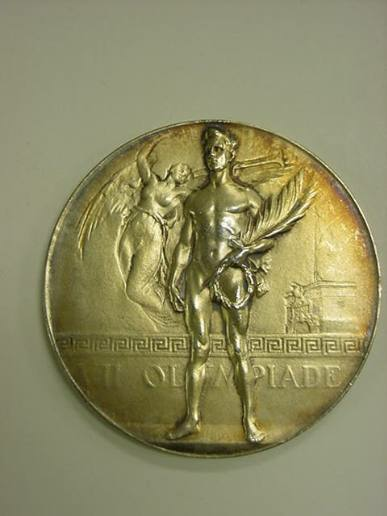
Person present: No